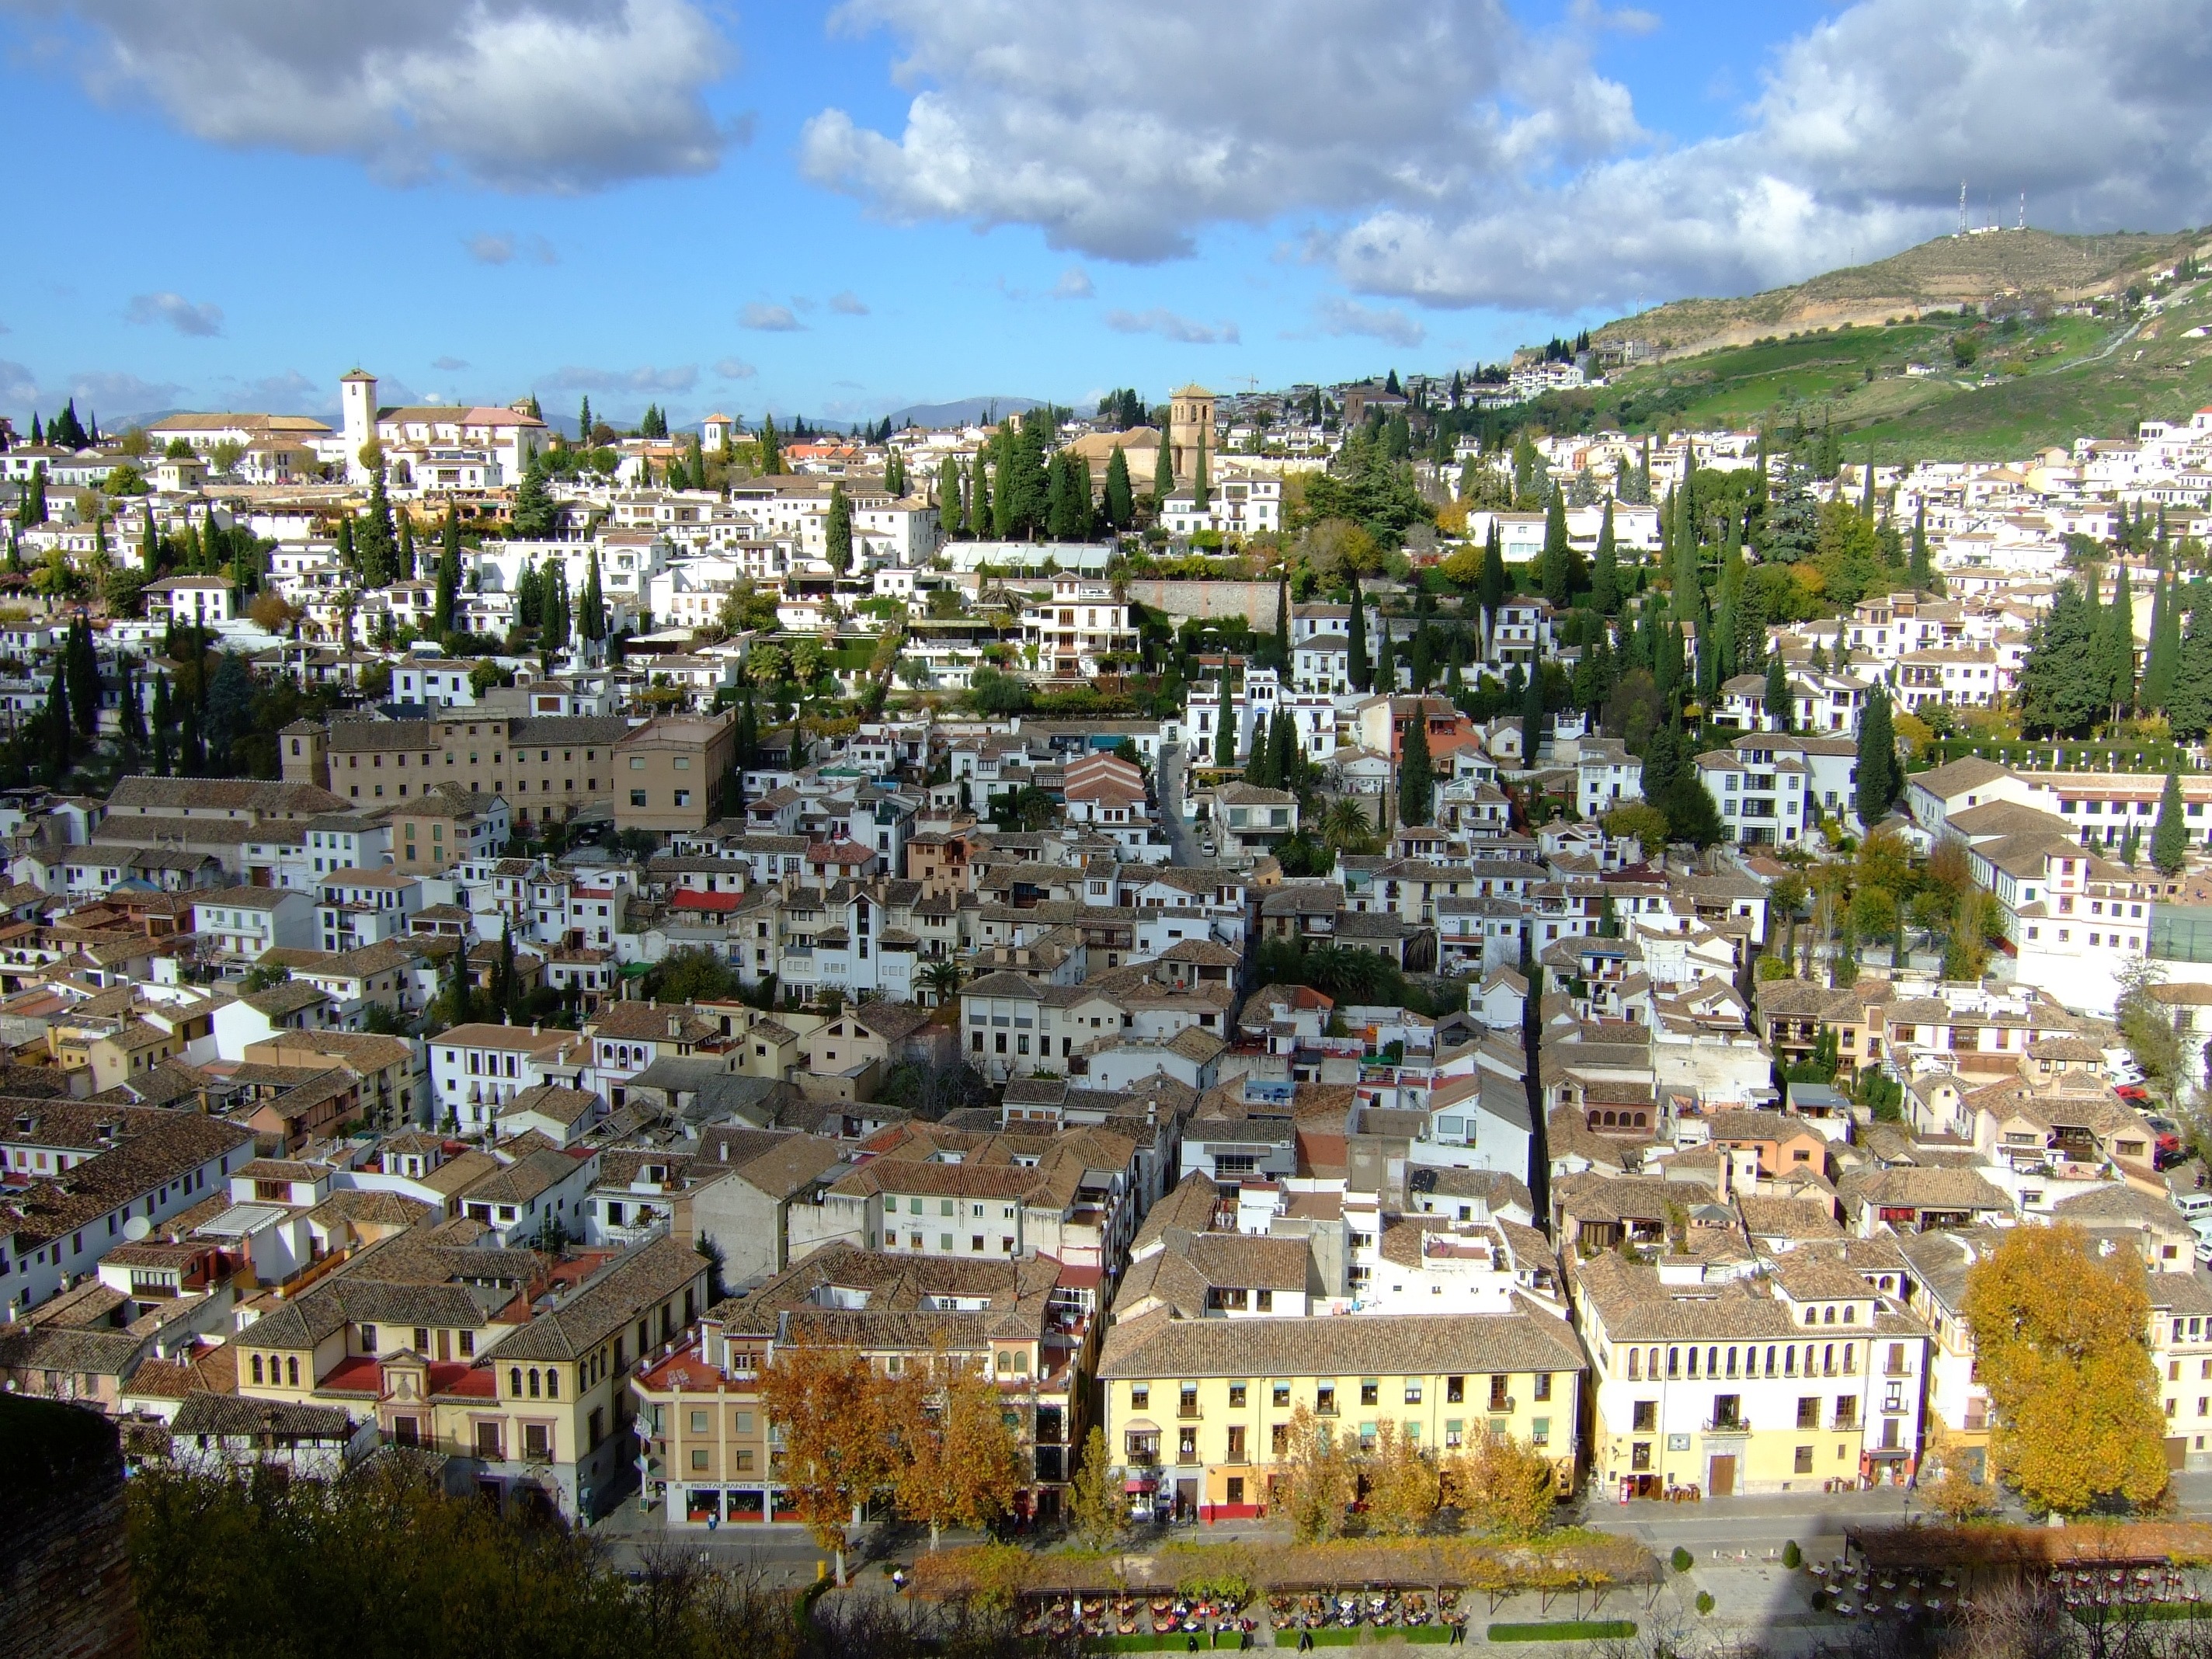
skyline, town, palace, city, cityscape, panorama, village, suburb, plaza, spain, andalusia, town square, granada, alhambra, neighbourhood, bird's eye view, aerial photography, residential area, geographical feature, human settlement